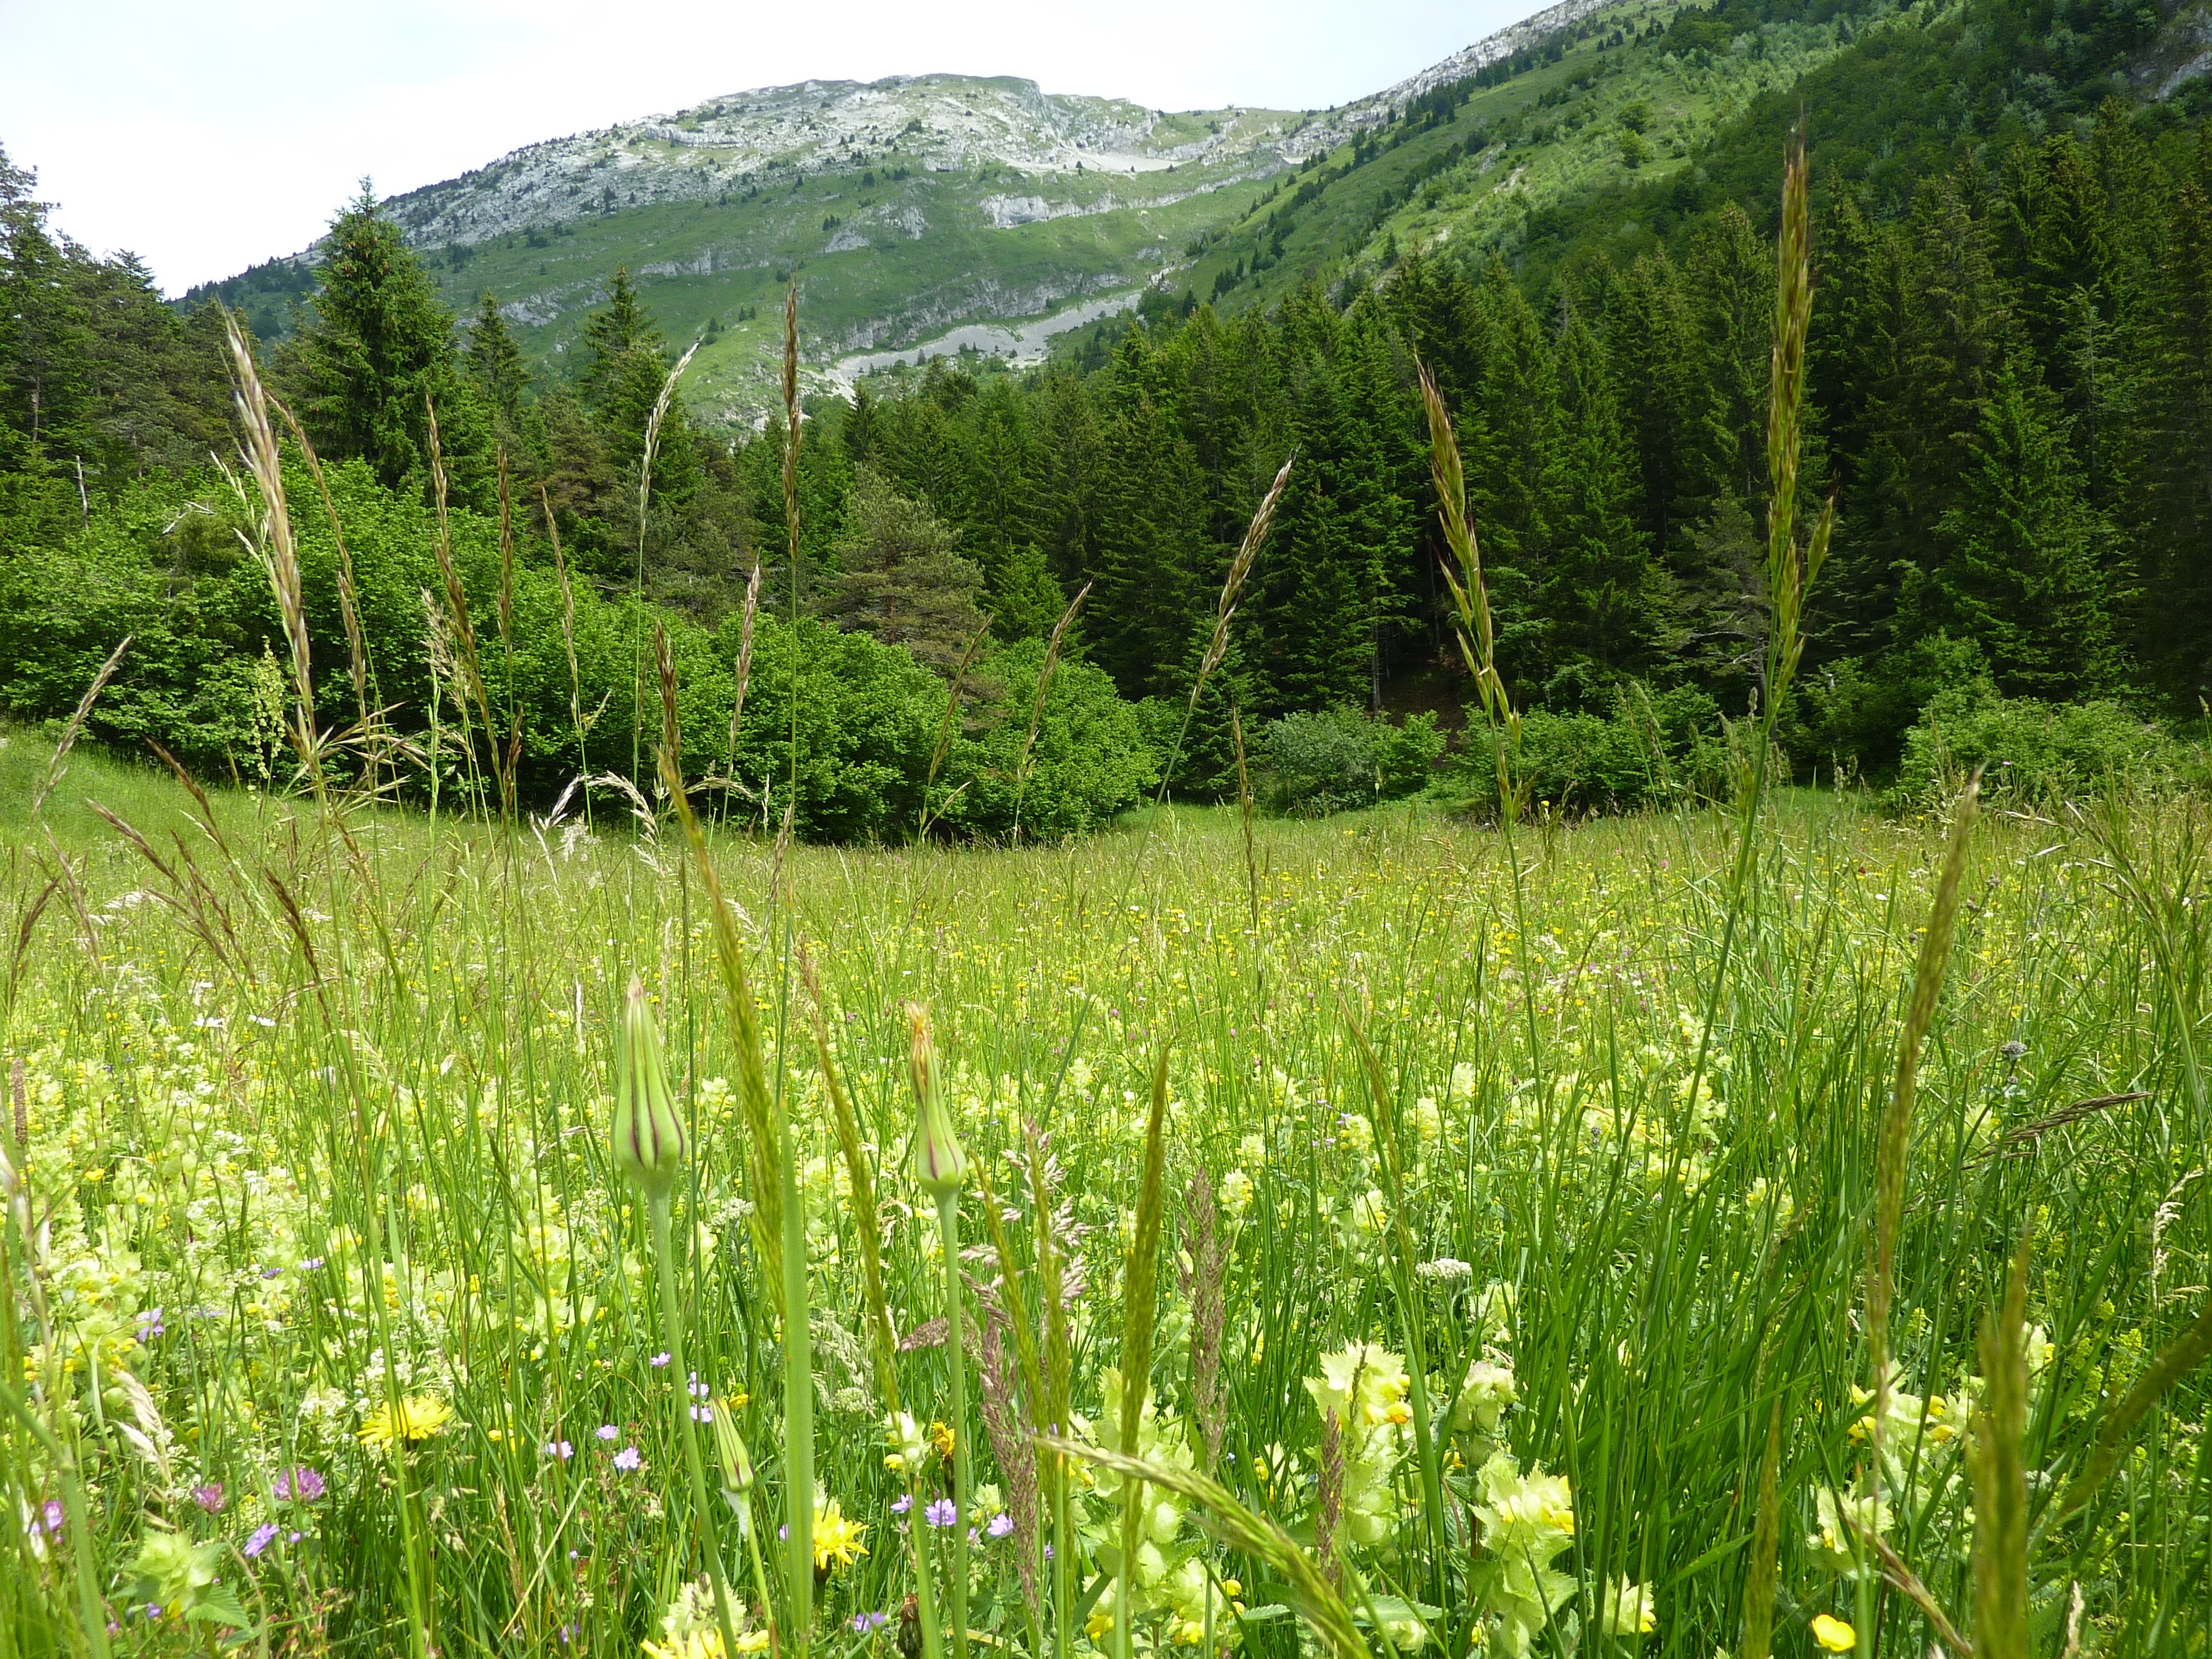
grass, wilderness, mountain, plant, field, meadow, prairie, flower, valley, mountain range, green, pasture, wildflower, grassland, vegetation, plateau, woodland, habitat, ecosystem, vercors, nature reserve, natural environment, geographical feature, grass family, temperate broadleaf and mixed forest